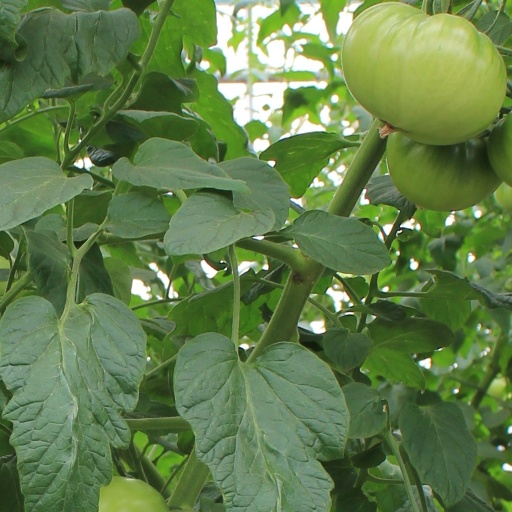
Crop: tomato